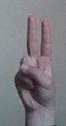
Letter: taa